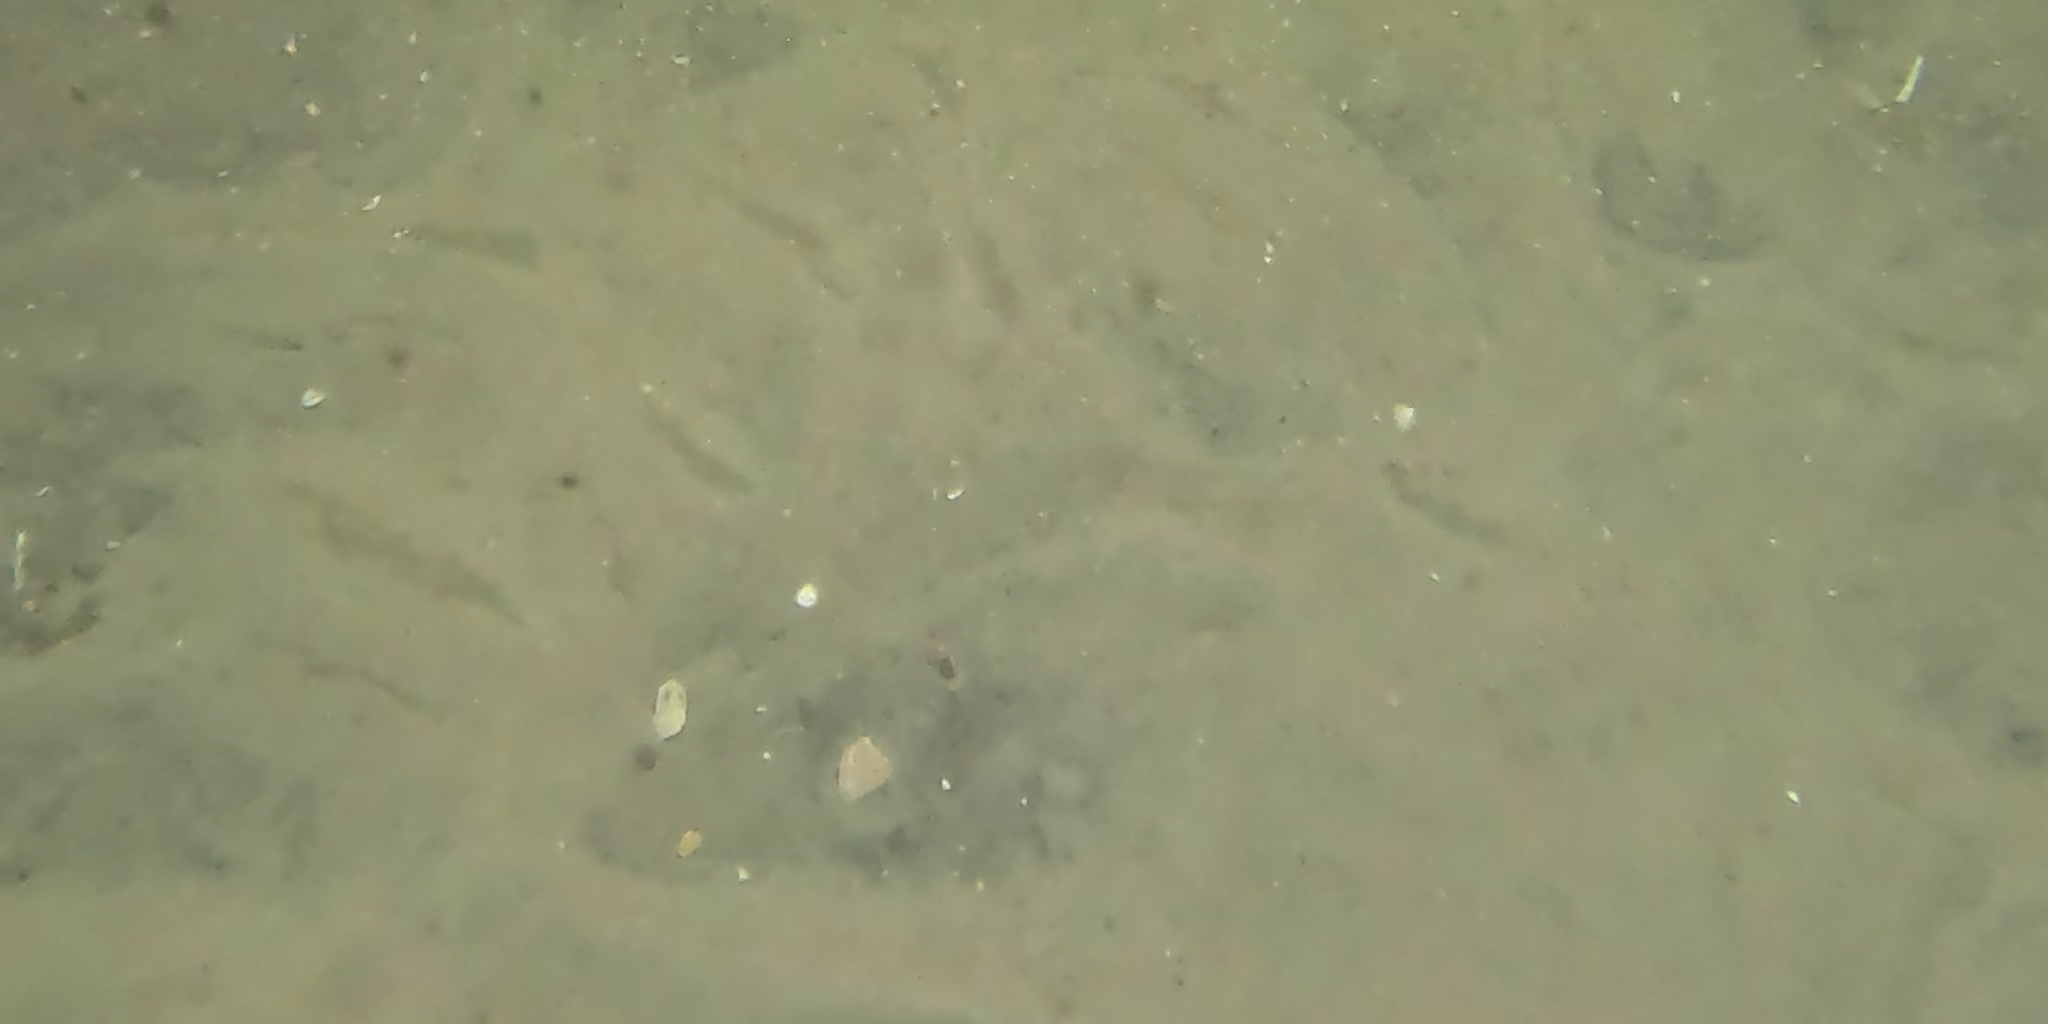
Seabed habitat: sand